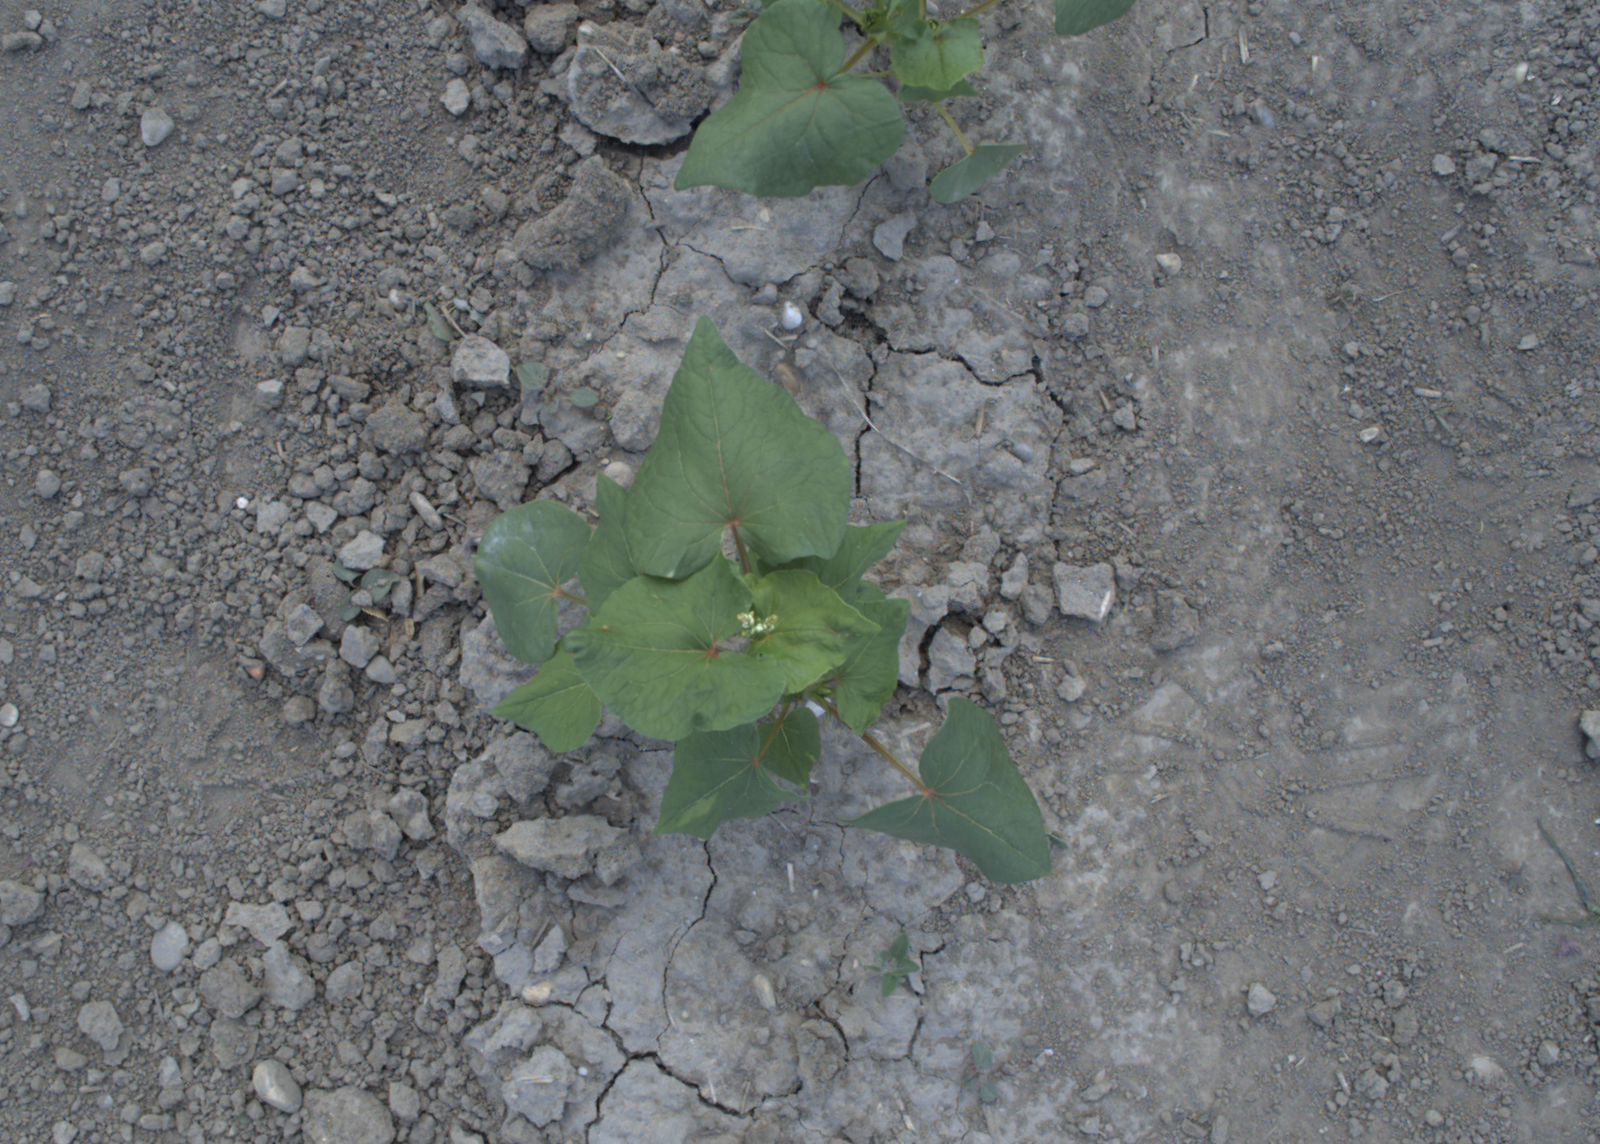
Capture date: 10.06.2021 14:17:01
Weather: sunny
Wind: light
Seeding date: 27.04.2021
Plant canopy height (mm): 797